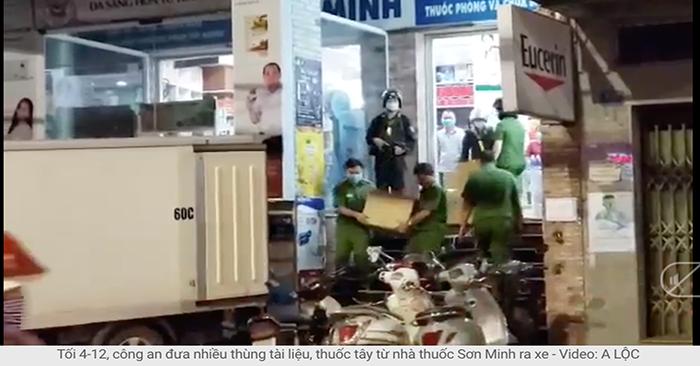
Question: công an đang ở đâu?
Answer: ở một hiệu bán thuốc